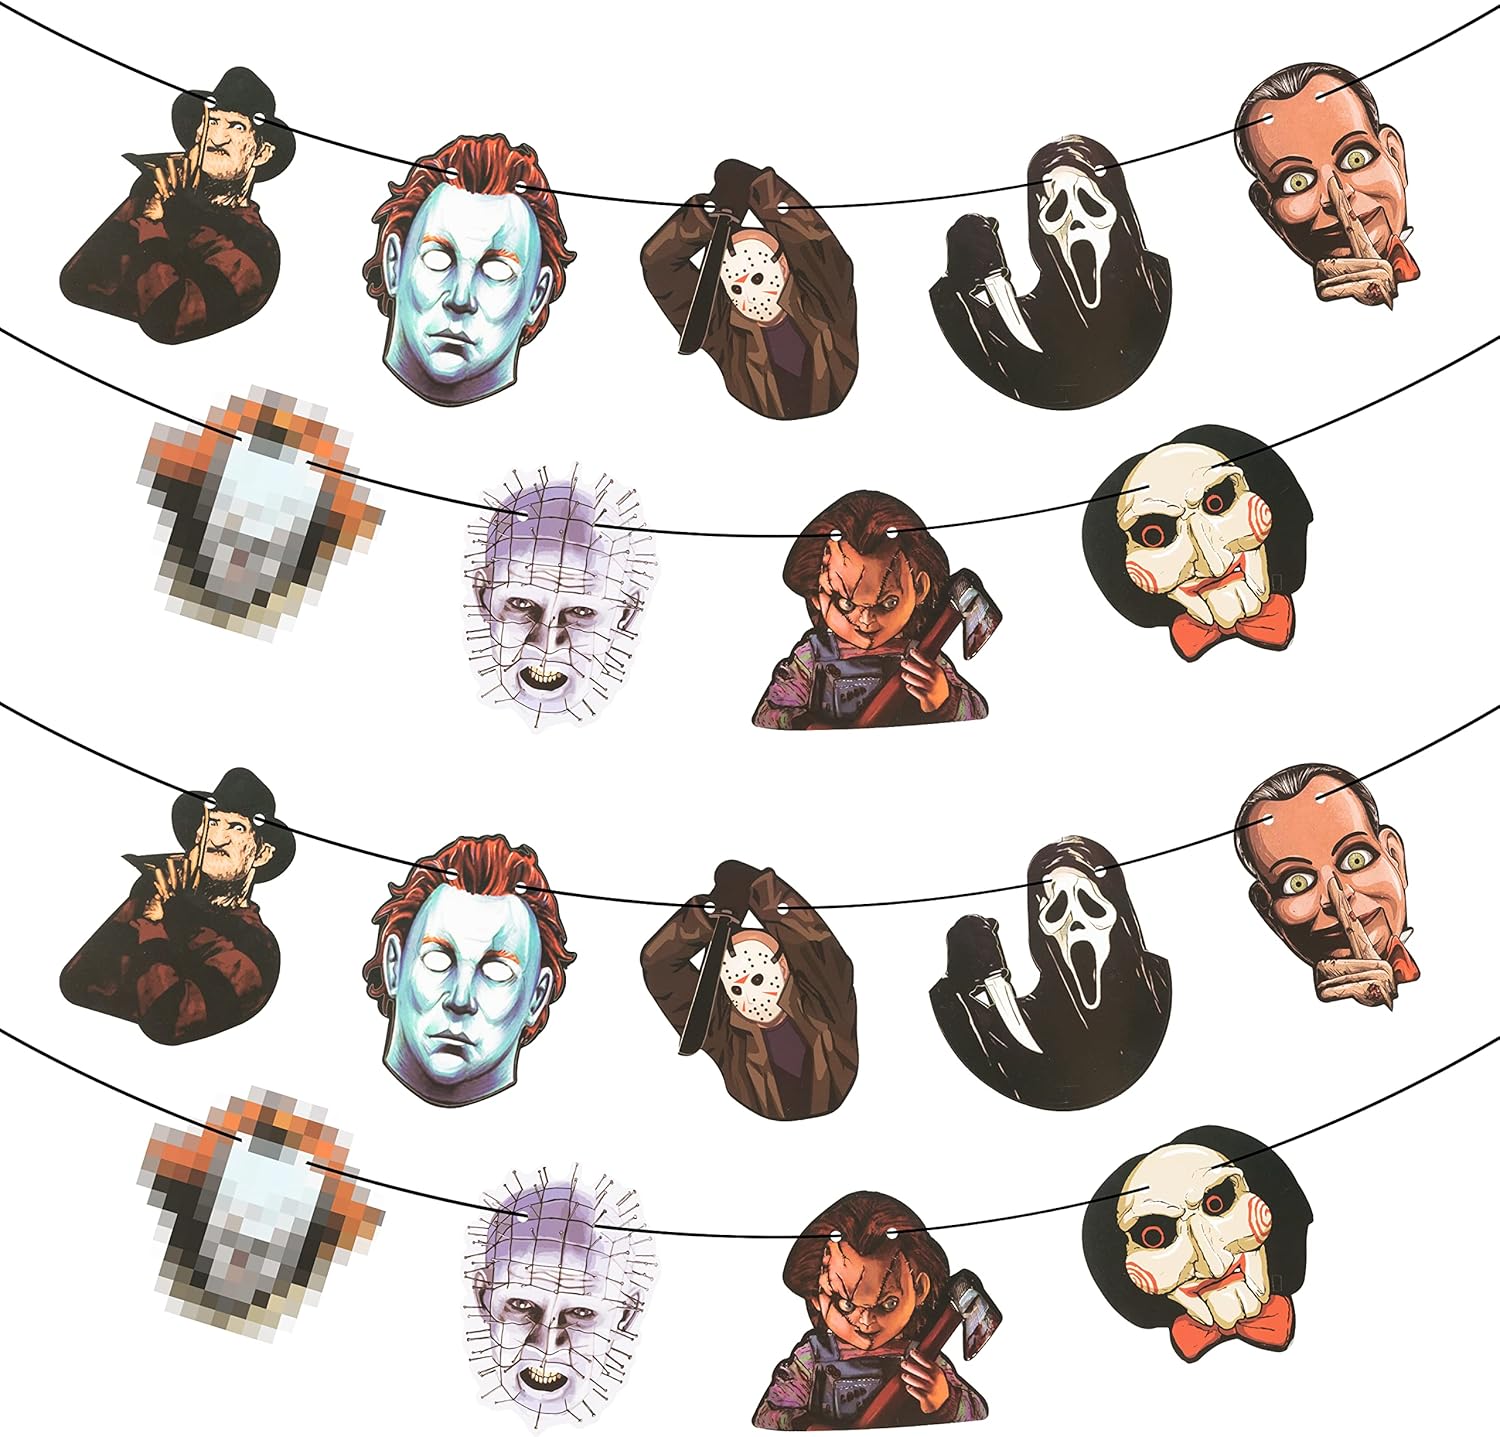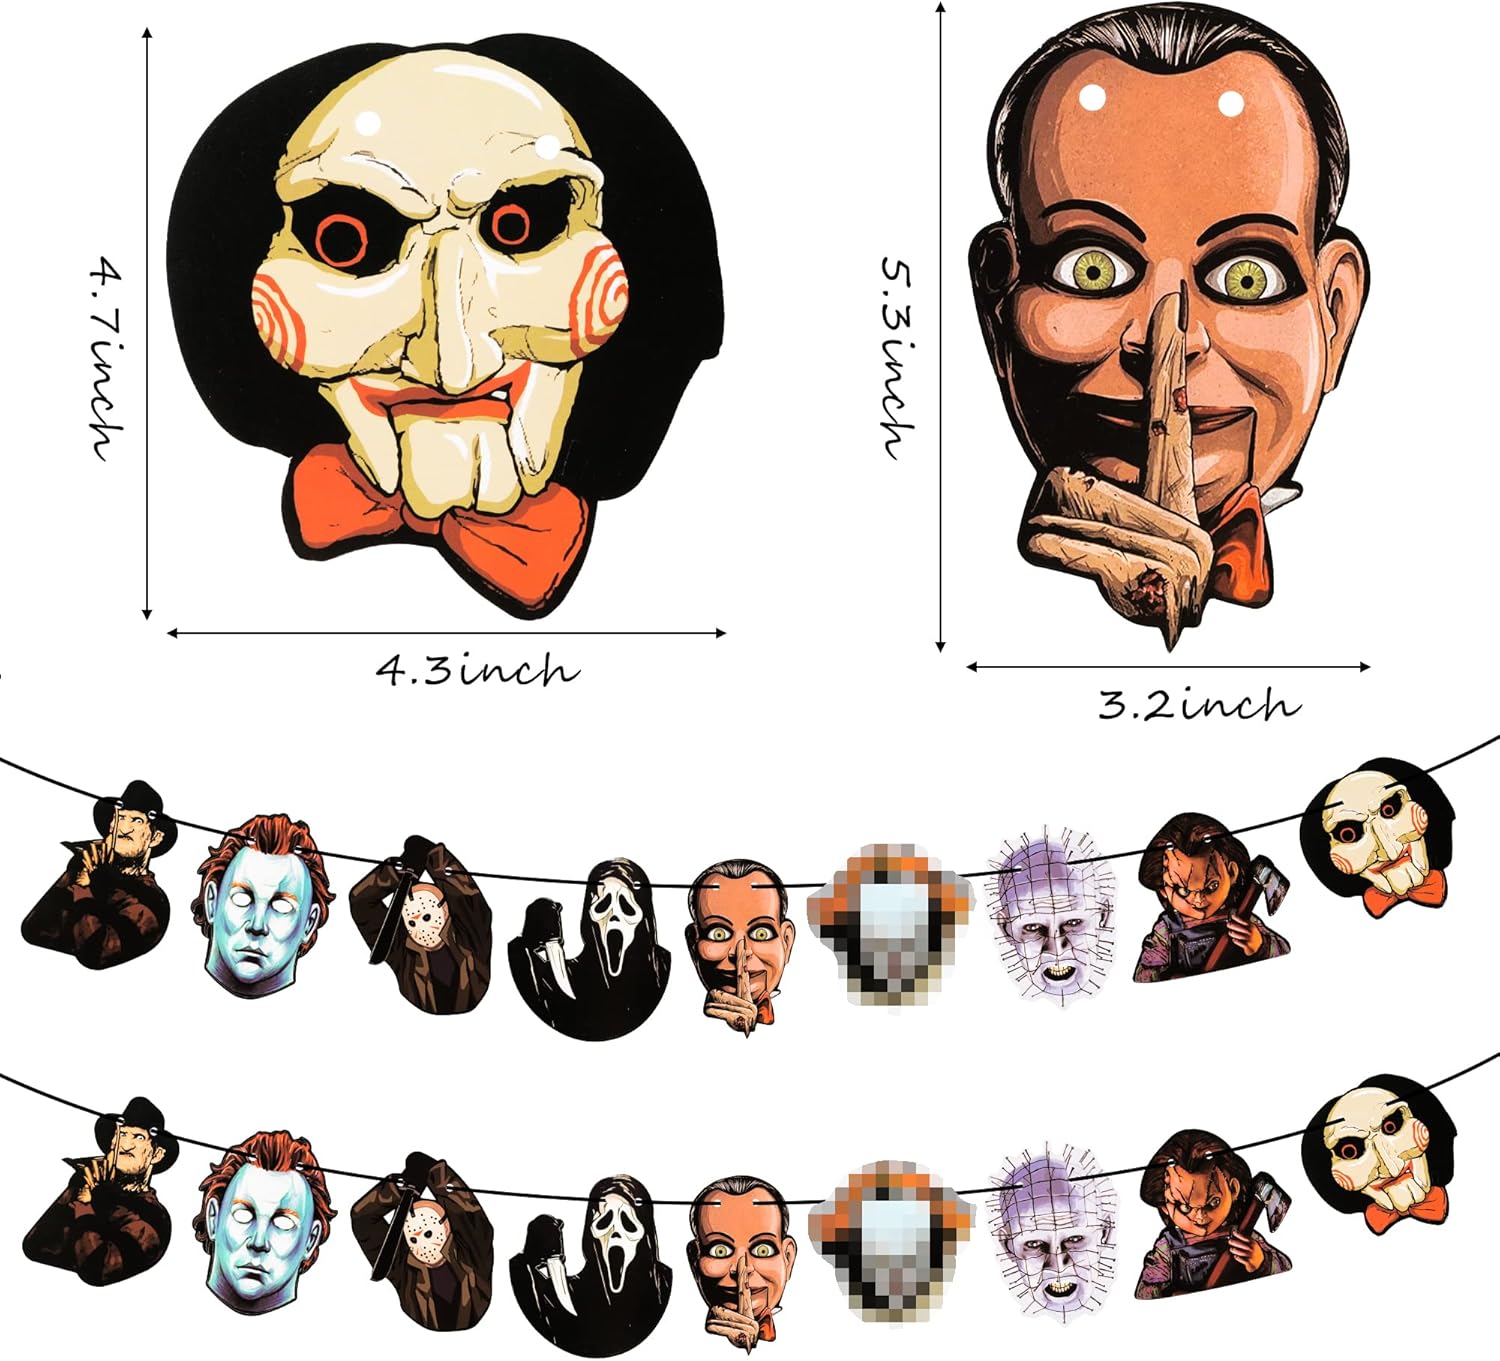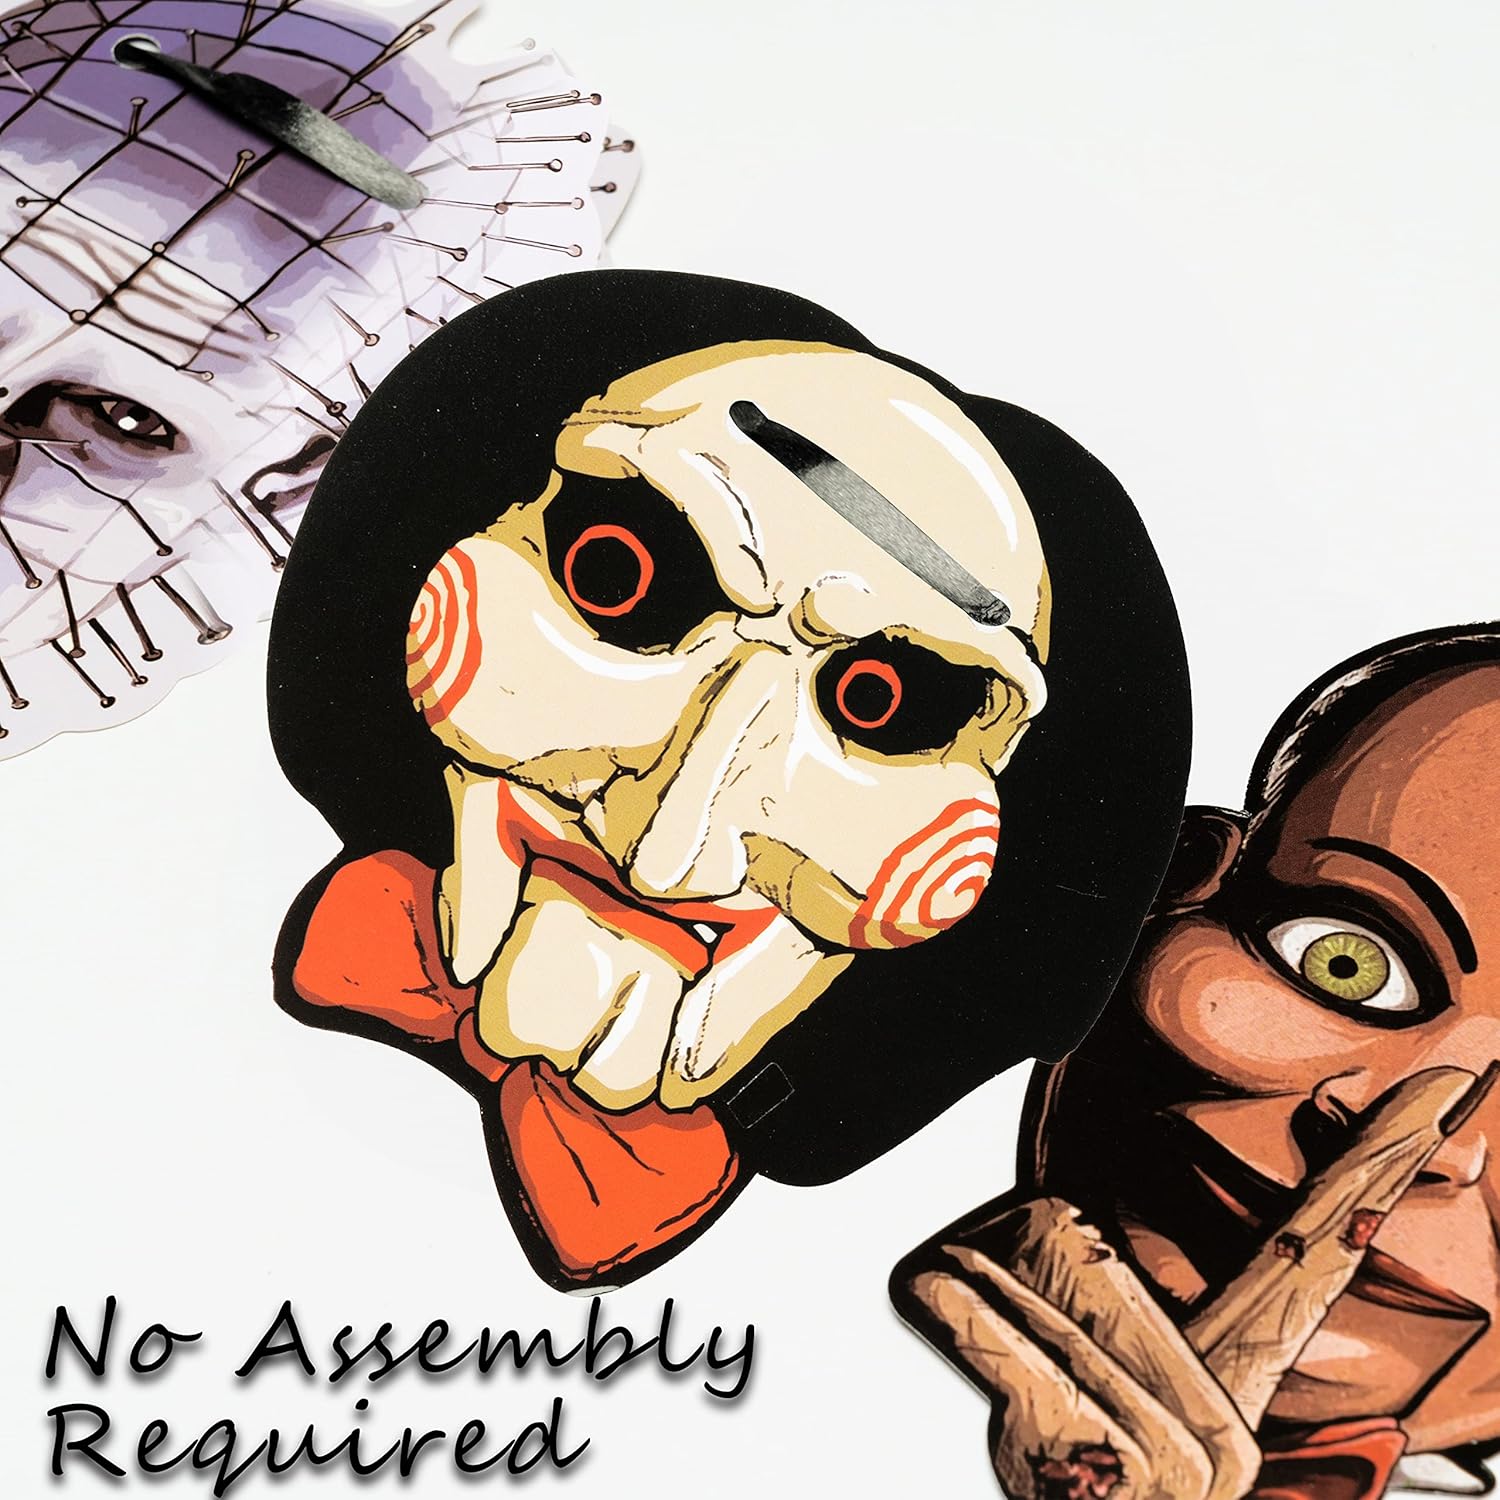
Horror Classic Movie Character Halloween Party Banner Themed Horror Classic Movie Pattern Flags Sign Pre-assembled Birthday Hanger Party Favors Photo Prop Backdrop Supplies for Boy Girls Adults Fans
Category: Amazon Home
Horror Classic Movie Character Party Banner Themed Hanger Decoration [Features] The Horror Classic Movie Character Party banners all come pre-assembled and pre-strung with all the pieces already connected on a string. Made of premium card stock against folding and wrinkling.  Ideal for theme party decor, Halloween party. You can also hang them on tables, walls, windows, doorways or across aisles. The banner add more fun to various parties. [Package] 1 x Horror Classic Movie Character Party banners [Customer Service] Please feel free to contact us if you find any quantity or quality problem!
Features: What You Get - You will get 10pcs different pattern banners all come pre-assembled and pre-strung with all the pieces already connected on a string. There are 10 different sign to build up party banners. | Good Quality- Made of premium card stock against folding and wrinkling. It’s durable and reusable. You can fold them up to save space and keep them for the next time. No missing letters, no spelling error. | Save Time -- Save time for other planning activities, our banners come fully assembled and strung with all the pieces already connected on a string. It just takes a few moments to unfold and hang the banner. | Party Supplies ! - Suitable for all horror party specially you are fans of horror movie. To hang the horror movie character party banner not only celebrate on your birthday with this banners, but also can be a backdrop to take photos. | Horror Classic Movie Character Party Banner - Suitable for theme party decor, Halloween party. You can also hang them on tables, walls, windows, doorways or across aisles. The banner add more fun to various parties.